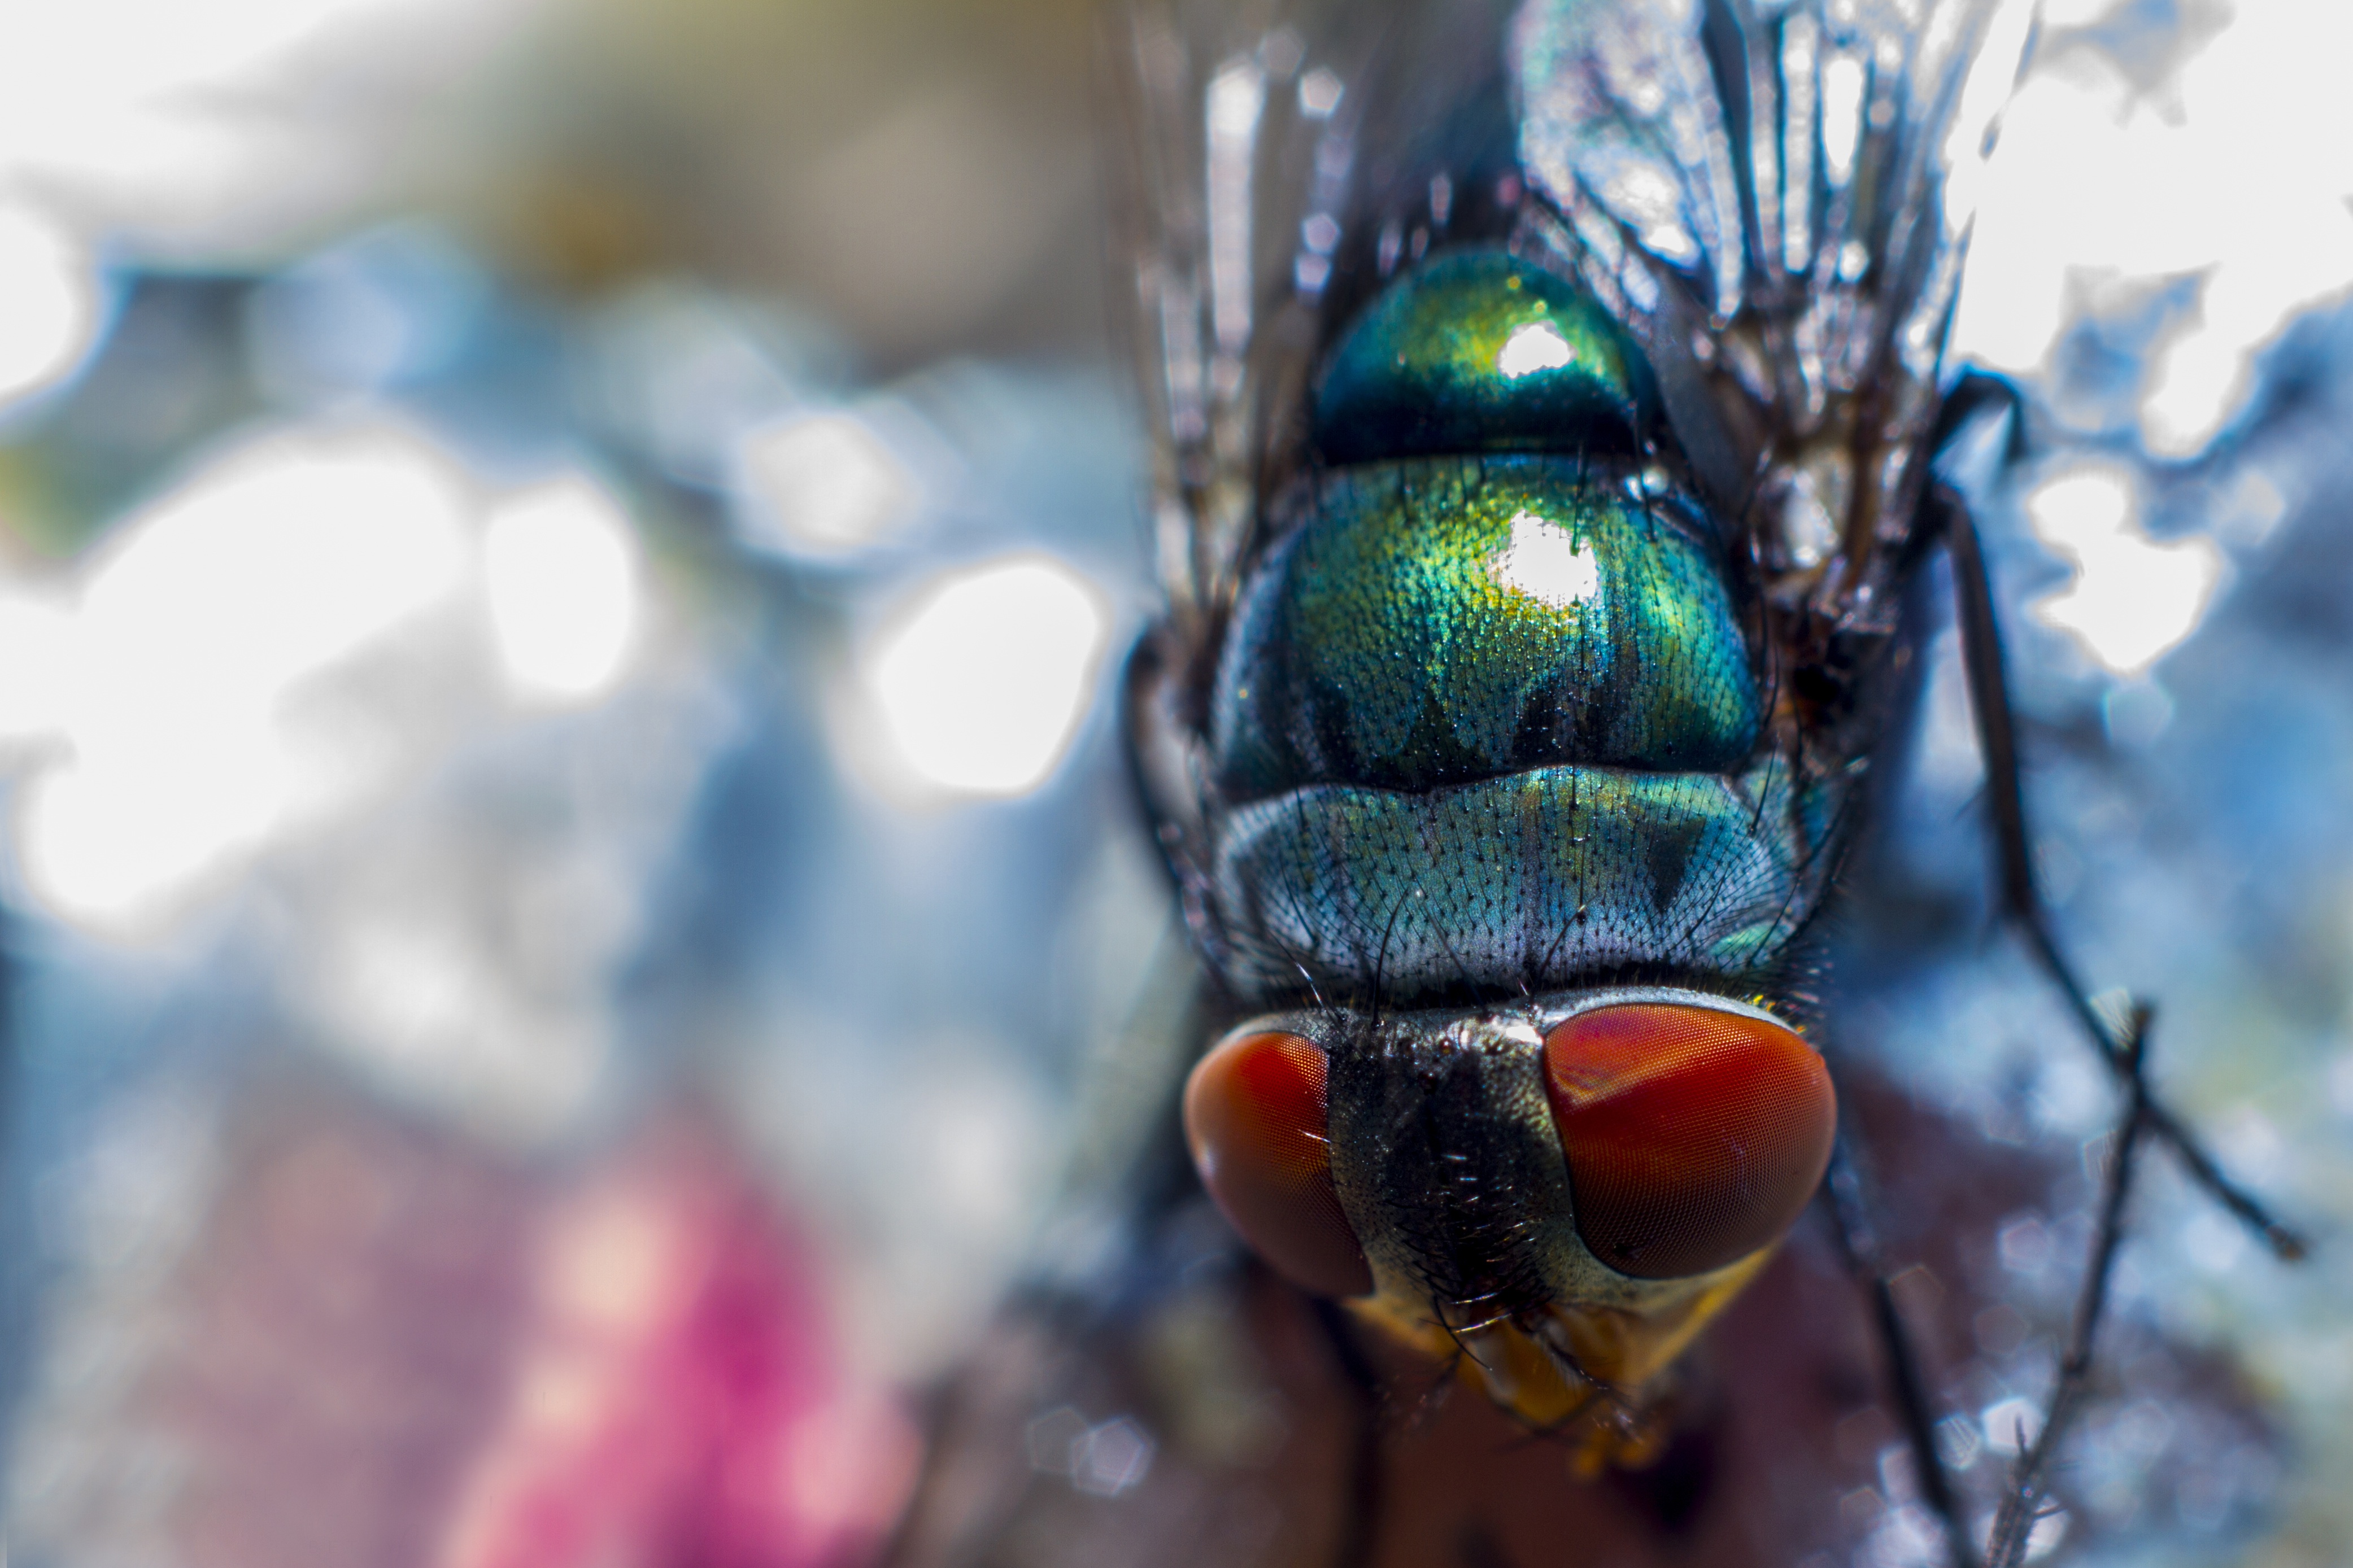
nature, branch, photography, flower, fly, green, color, insect, macro, blue, fauna, invertebrate, close up, beetle, macro photography, macro photo